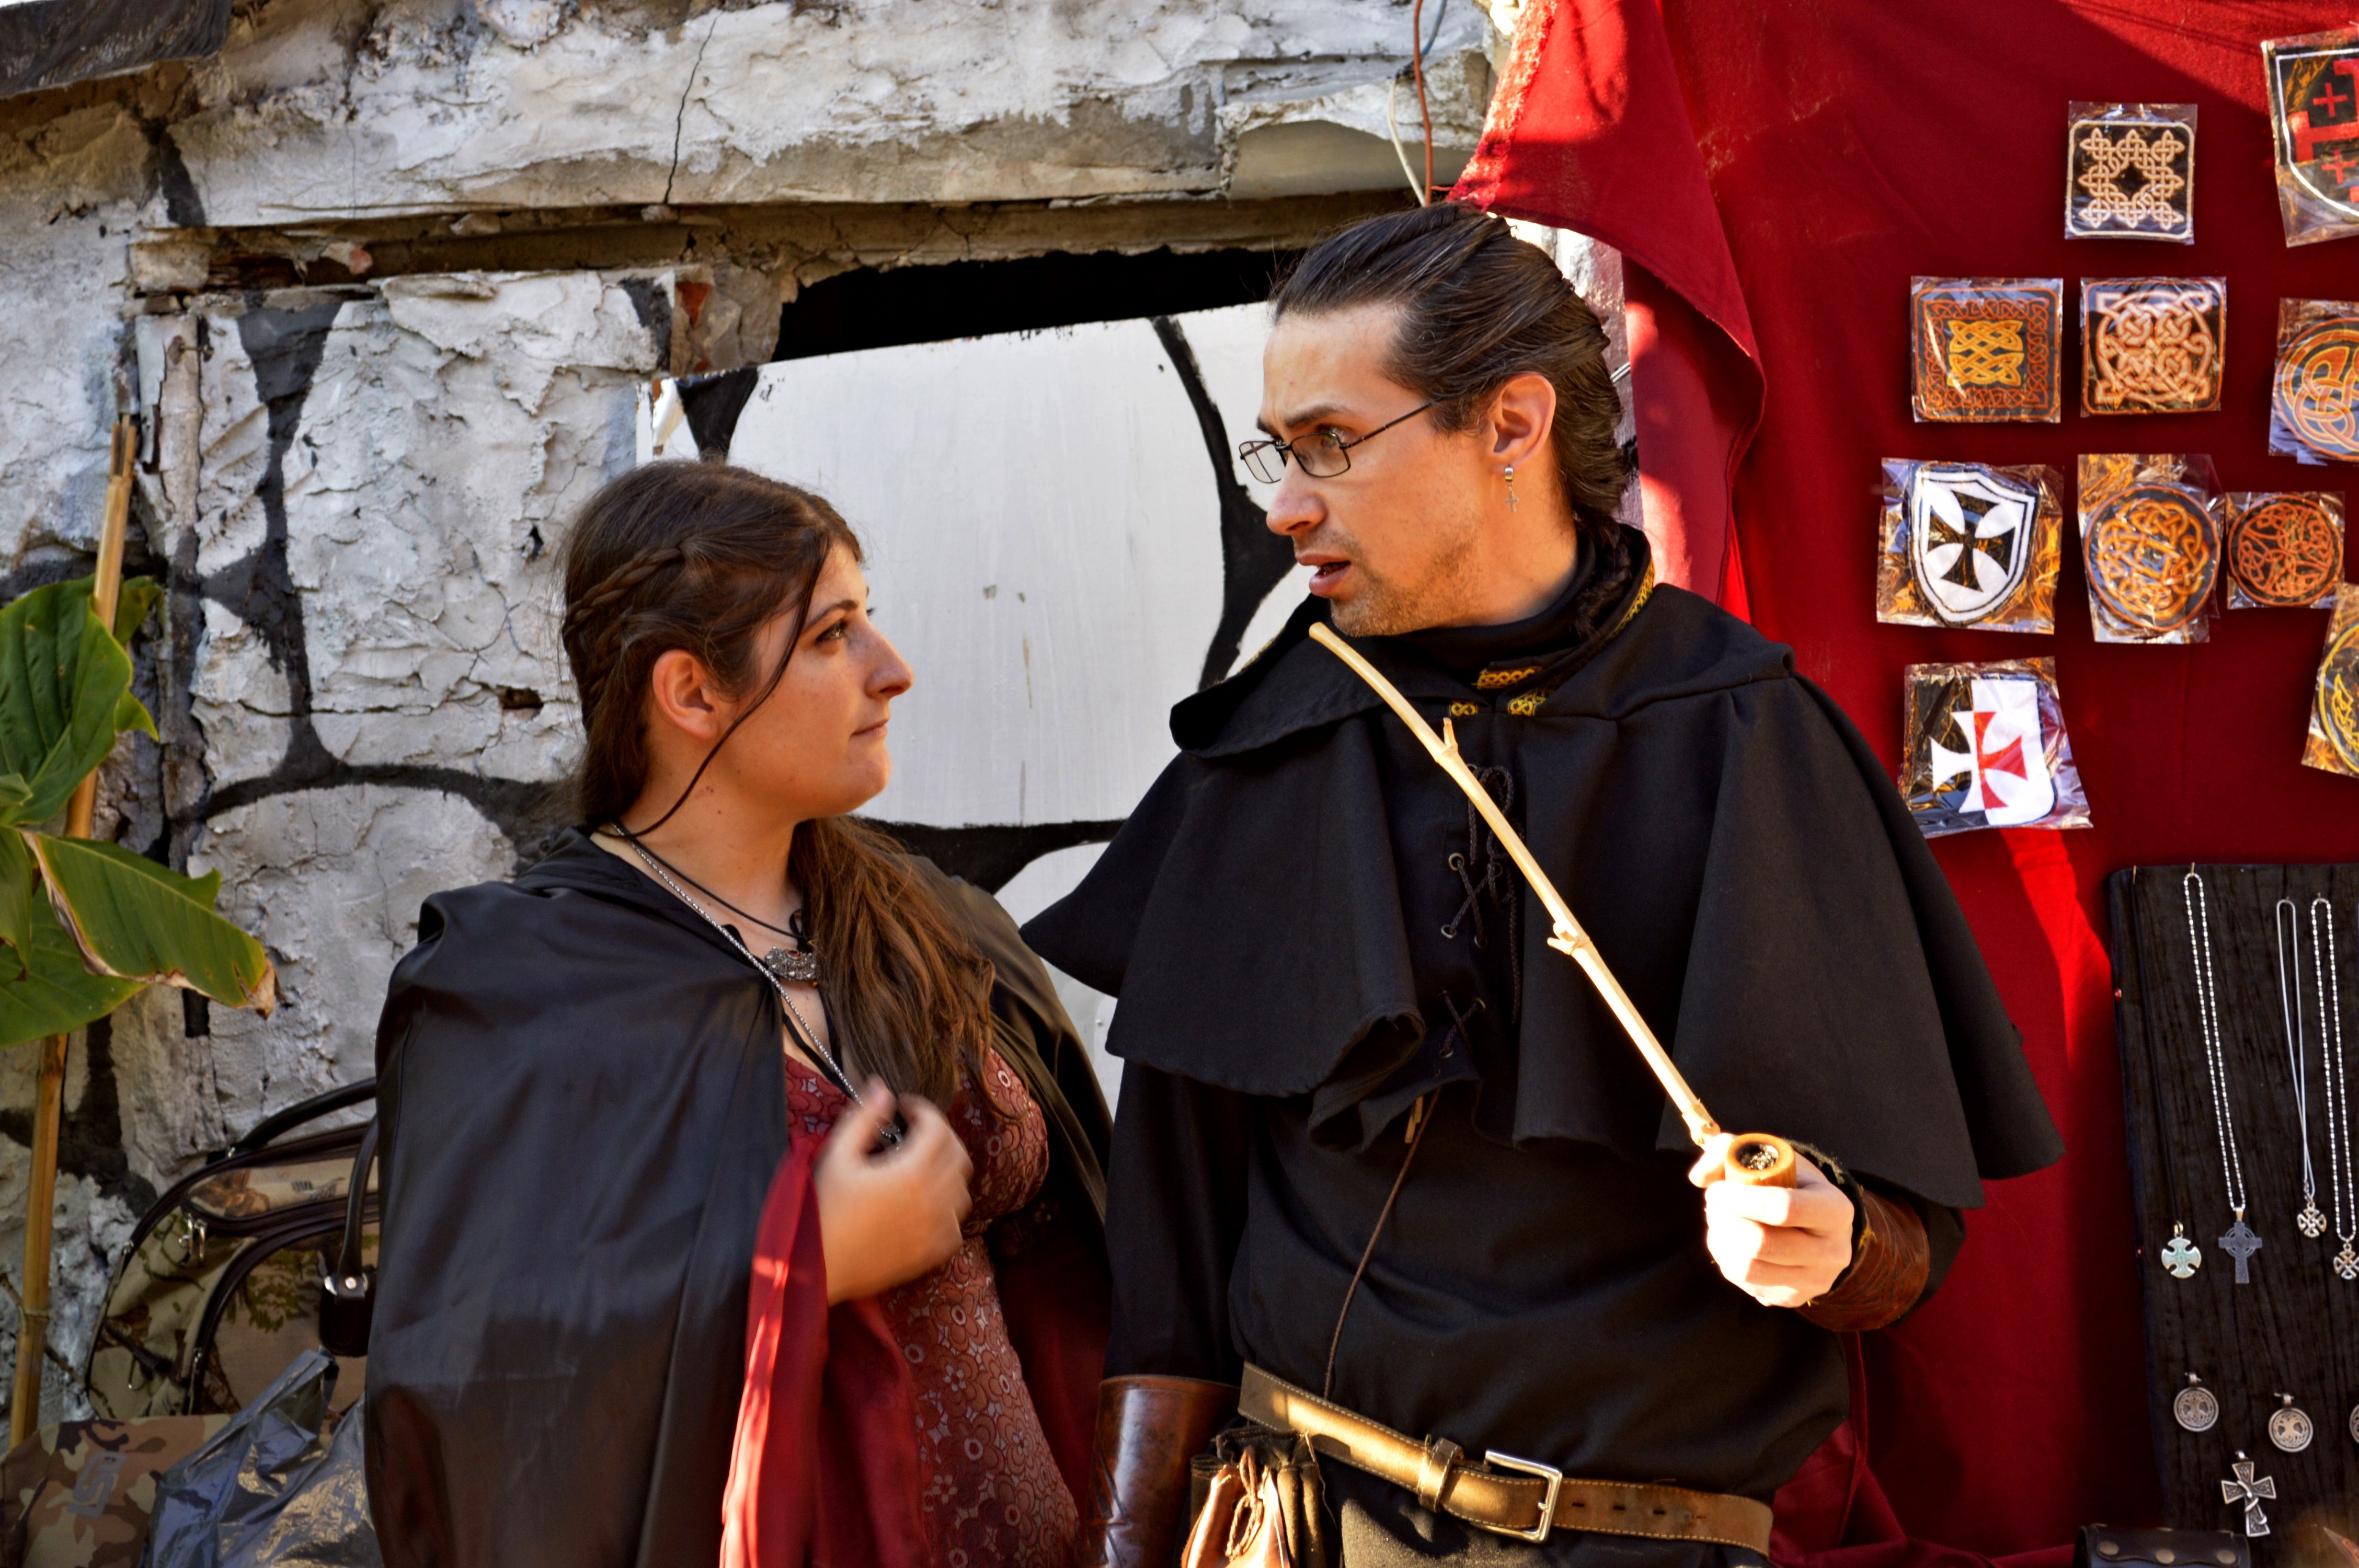
medieval, festival, pipe, middle ages, speaking